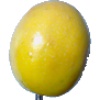
Label: maracuja